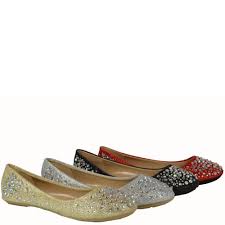
Label: Ballet Flat